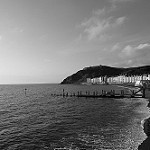
Label: B & W